Bad Habit (Steve Lacy song)

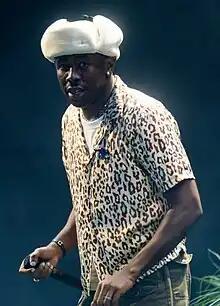
Lacy changed the lyrics to the chorus of "Bad Habit" due to a suggestion from Tyler, the Creator ("pictured")

For "Exclaim!", A. Harmony wrote that the song was about "scorching lust". "Clash"s Shahzaib Hussain called the song "lilting" and "Mac DeMarco-esque". "HipHopDX"s Lauren Floyd stated that Lacy sang with a "boyish tone" that "transports listeners back to the MTV golden era of spring break beach jams". For NPR, LaTesha Harris compared the synths on the song to Prince and Lacy's falsetto to D'Angelo, calling the song a "seductive tragedy" and stating that its lyrics and vocals "alternate between petulant, obsessive, regretful and smug".